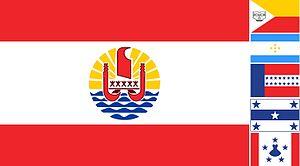
Drapeau officiel de la Polynésie françaises à côté des drapeaux informels des îles Marquises, de la Société, Tuamotu, Gambier et Australes.
La Polynésie française est une collectivité d'outre-mer de la République française composée de cinq archipels regroupant 118 îles dont 76 habitées : l'archipel de la Société avec les îles du Vent et les îles Sous-le-Vent, l'archipel des Tuamotu, l'archipel des Gambier, l'archipel des Australes et les îles Marquises. Elle est située dans le sud de l'océan Pacifique, à environ 6 000 kilomètres à l’est de l’Australie. Elle inclut aussi les vastes espaces maritimes adjacents. La Polynésie française est un territoire non autonome relevant de l’article 73 de la Charte des Nations unies.
Une dépendance territoriale est un territoire qui n'a pas une pleine souveraineté ou indépendance politique comme un État souverain et se trouve politiquement sous un contrôle partiel de l'État auquel il est rattaché. À titre d'exemple, les îles Wallis-et-Futuna ont leurs propres institutions, gouvernement, lois et monnaie, mais dépendent pour leur défense et leur politique étrangère de la France.